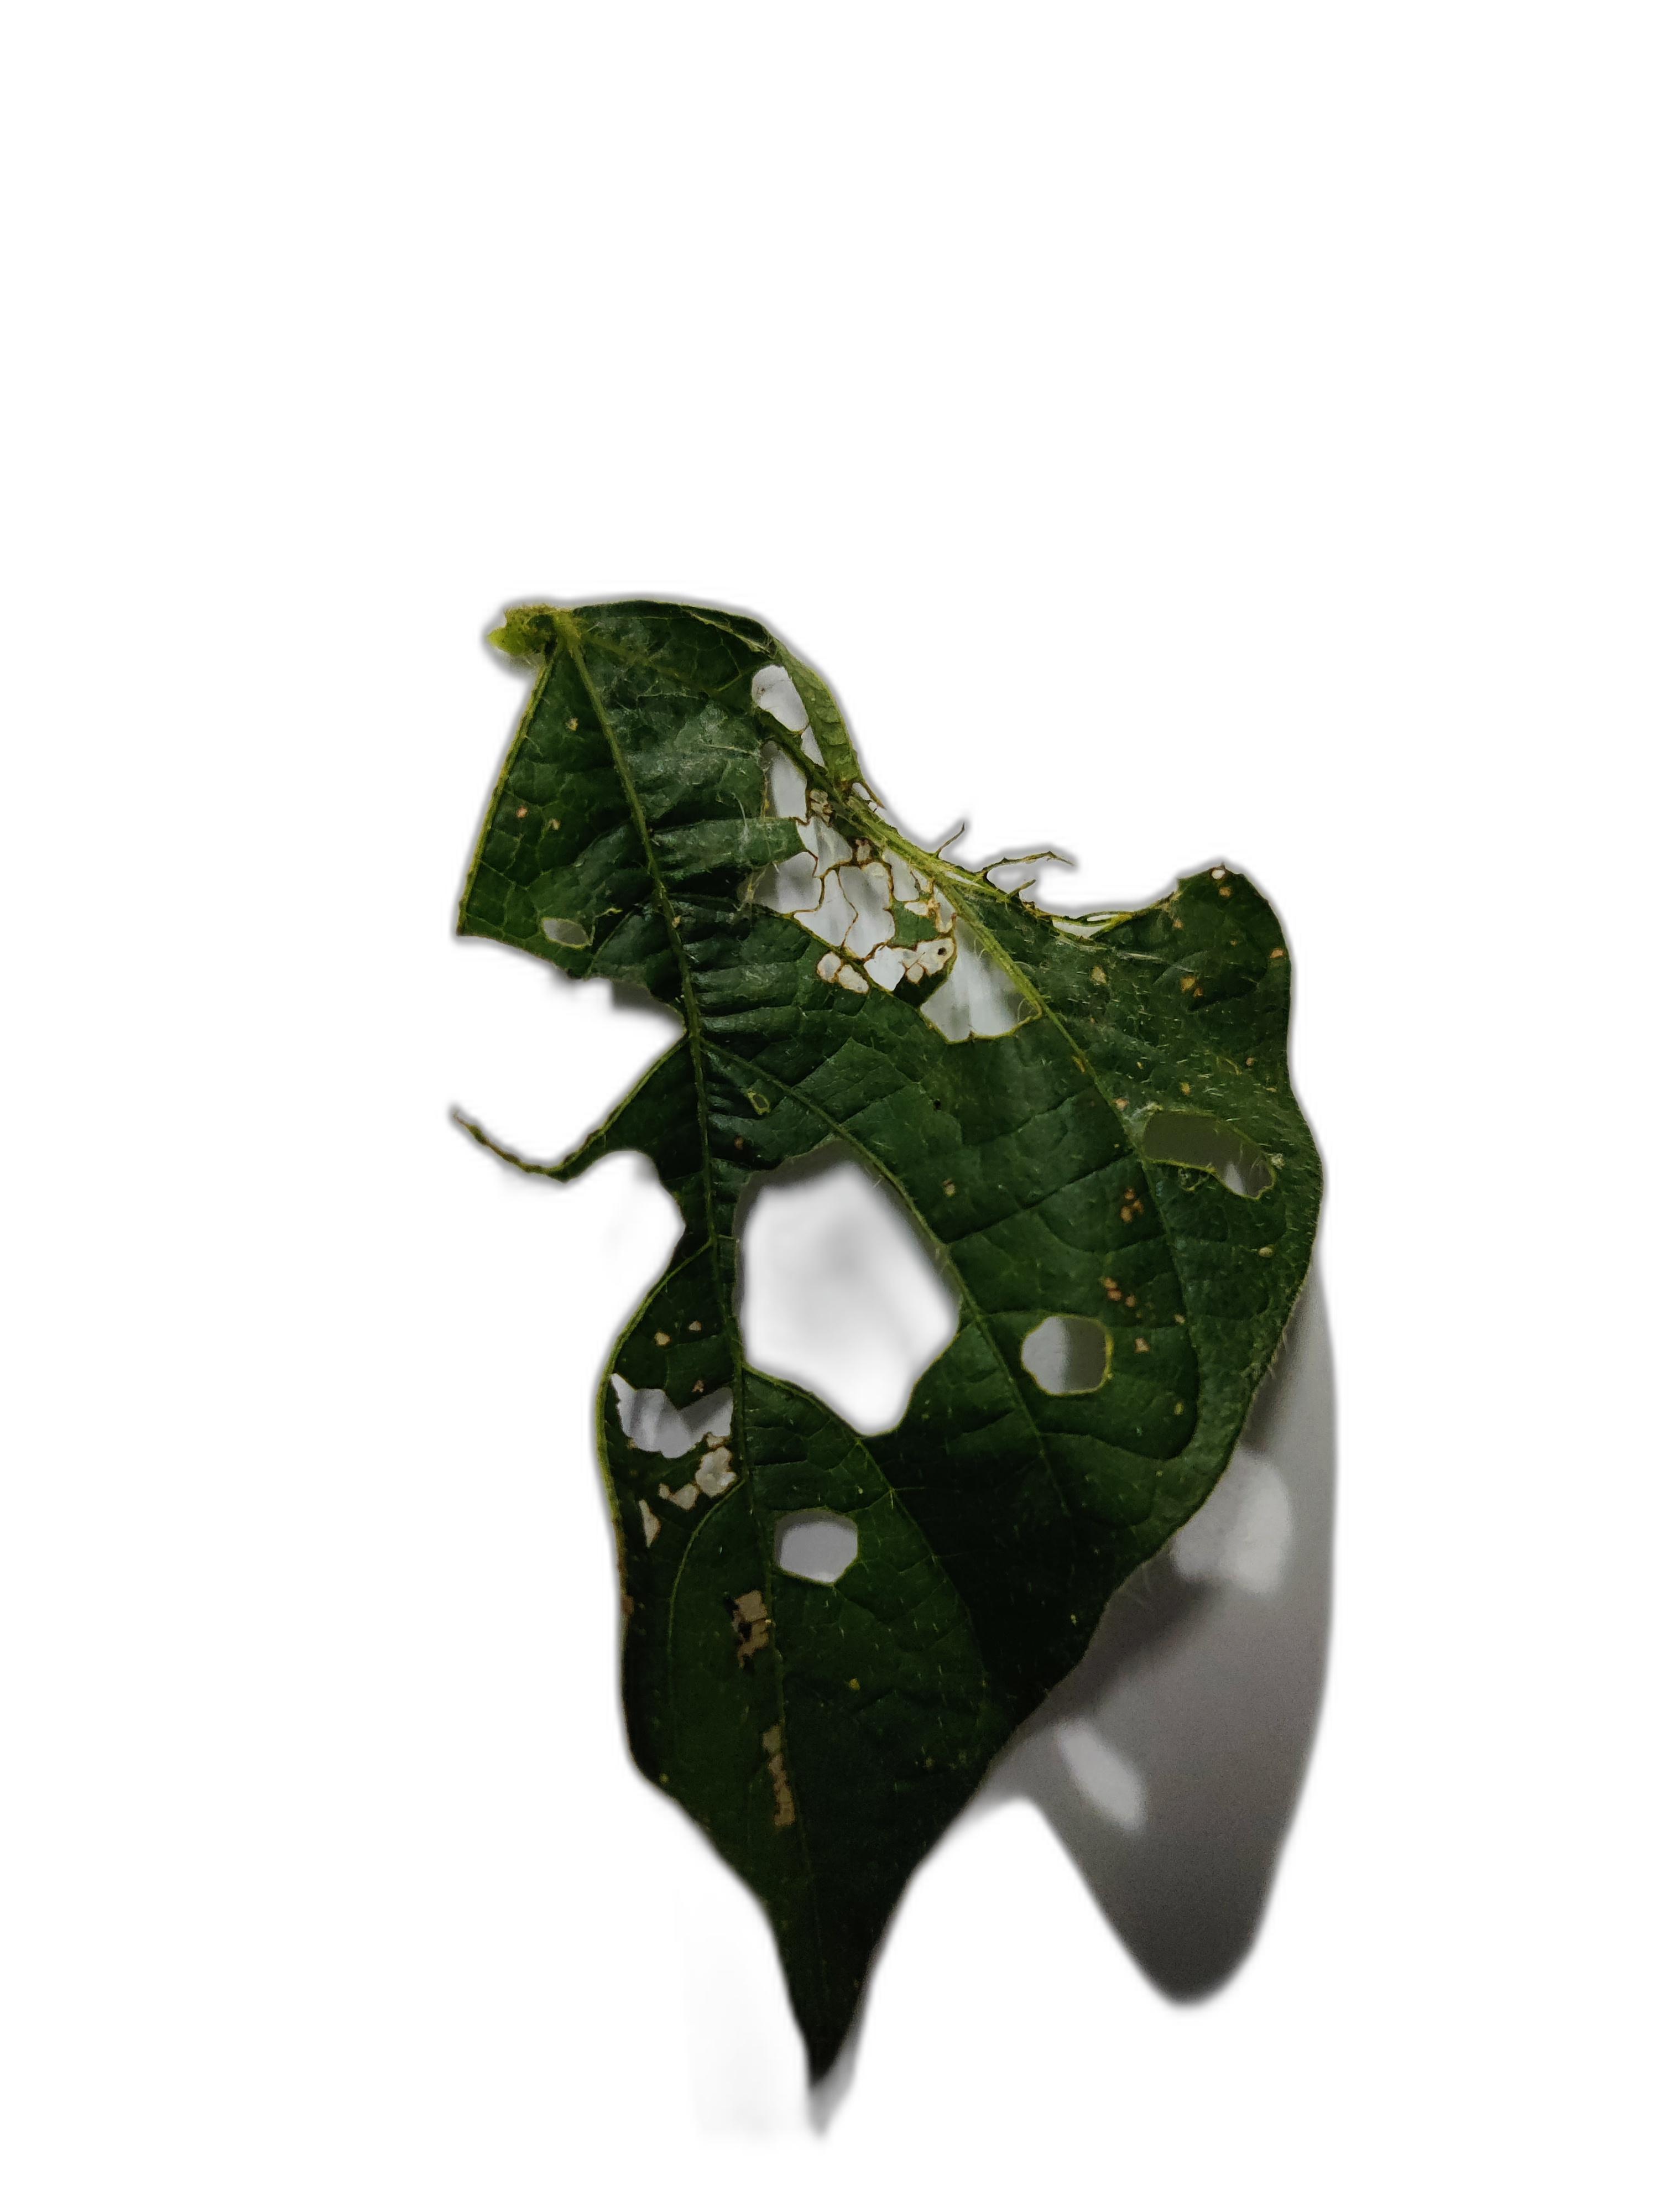
Label: Cercospora leaf spot